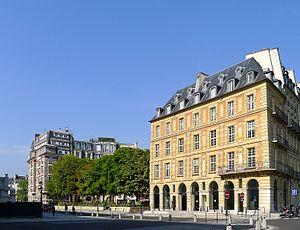
Rue de Harlay et place Dauphine - Paris Ier
La rue de Harlay est une rue de l’île de la Cité, au centre de Paris, dans le 1ᵉʳ arrondissement.